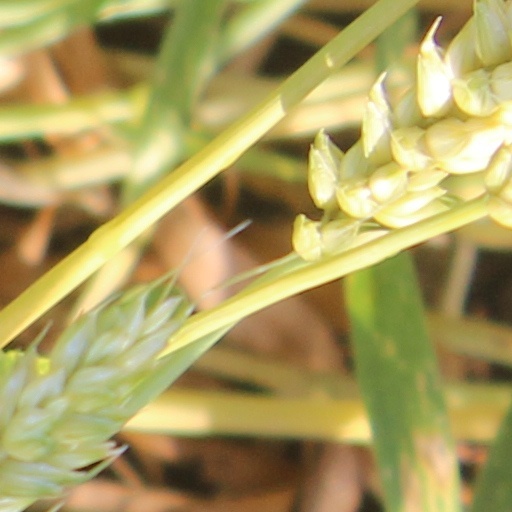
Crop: wheat